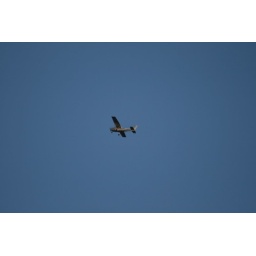
C-GG70 on the blue sky over Toronto!